Stuart London

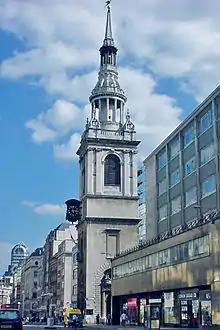
St. Mary-le-Bow church, rebuilt by Christopher Wren after the Great Fire of London.

London's first new church since 1550 was the Queen's Chapel opposite St. James' Palace, built in the 1620s and designed by Inigo Jones. Jones became the Surveyor to the King's Works in 1615, and so constructed several important new buildings in the first part of this period, such as the Queen's House in Greenwich and Banqueting House in Whitehall Palace. Jones brought a new style of architecture to London, based on Italian Renaissance styles by Sebastiano Serlio and Andrea Palladio. London's architects began to abandon the Gothic architecture style in favour of a classical one in this period. However, some Gothic churches were still built, such as St. Mary Aldemary (c.1629) and St. Alban Wood Street (1633–34). Towards the end of the period, Queen Anne's Bounty saw new churches built to cope with London's growth in population, including St. Anne's Limehouse, designed by Nicholas Hawksmoor; and St. Paul's Deptford, designed by Thomas Archer. The last church built in this period was St. John's Smith Square, also designed by Thomas Archer.